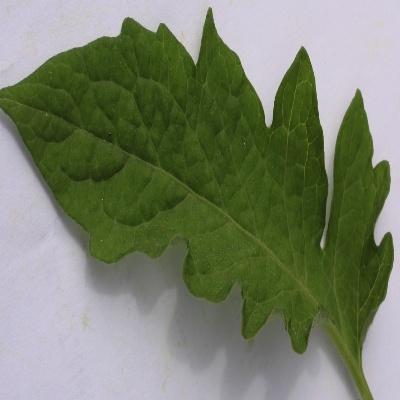
Crop: Tomato
Condition: healthy